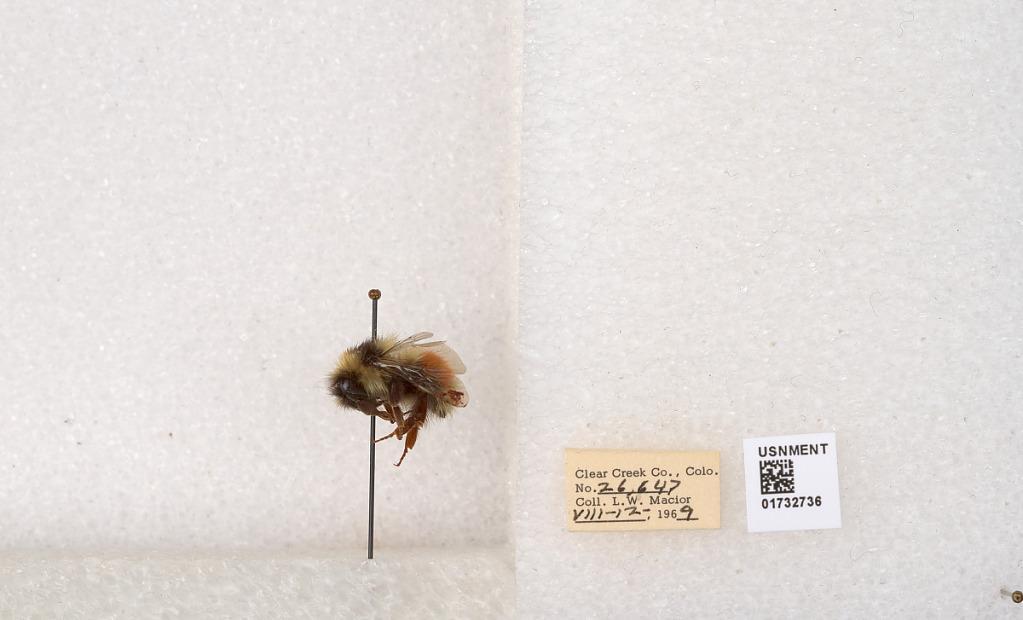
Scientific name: Bombus (Pyrobombus) sylvicola Kirby
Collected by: L. Macior
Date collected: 1969-8-12
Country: United States
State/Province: Colorado
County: Clear Creek
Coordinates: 39.7006, -105.694